Eromenos

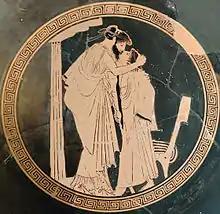
Erastes (lover) and eromenos (beloved) kissing. Tondo of an Attic red-figured cup, ca. 480 BCE. Louvre Museum

In ancient Greece, an eromenos was the younger and passive (or 'receptive') partner in a male homosexual relationship. The partner of an "eromenos" was the "erastes", the older and active partner. The "eromenos" was often depicted as beautiful, beardless and more youthful-looking than the "erastes".